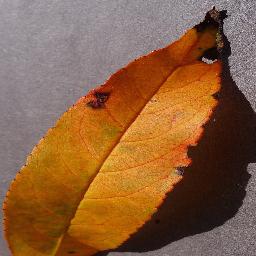
Label: Peach___Bacterial_spot